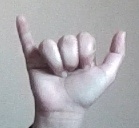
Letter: ya